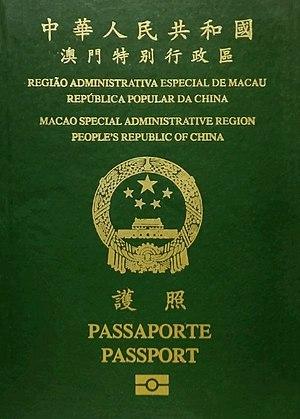
Un passeport est un document de circulation délivré par le gouvernement d'un État à ses citoyens, pièce d'identité permettant à son porteur de voyager à l'étranger. Toute personne sollicitant l'entrée dans un pays autre que le sien, comme touriste, étudiant ou travailleur, doit remplir certaines formalités et solliciter une autorisation. Pour franchir une frontière le passeport est généralement requis, pouvant être couplé à un visa.
Les passeports dont le nom est indiqué en italique sont émis par des États non reconnus internationalement.
Le passeport de la région administrative spéciale de Macao est un document de voyage international délivré aux ressortissants chinois qui sont résidents permanents à Macao.